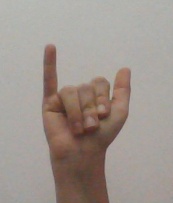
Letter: ya